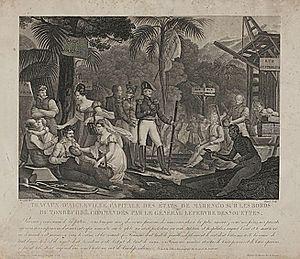
Les travaux d'Aigleville capitale des Etats de Marengo sur les bords du Tombechbé commandes par le general Lefebvre Desnouettes.
L'Histoire de l'Alabama s'est d'abord confondue avec celle de Louisiane, dont la capitale fut jusqu'en 1723 la ville formée en 1701 autour du Fort Louis de la Mobile, sur les terres de l'actuel État de l'Alabama. Les autres sites de la Louisiane française, Fort Maurepas et Biloxi, étaient médiocres sur le plan portuaire et il fallut en choisir un quatrième en 1723, la Nouvelle-Orléans pour avoir une nouvelle capitale, car le versant Alabama de la colonie avait l'inconvénient d'être au cœur des conflits avec les espagnols, même s'il commandait lui aussi l'accès à un important réseau fluvial. La culture du coton, lancée dès le début de la colonie de l'Alabama avec de esclaves de Saint-Domingue deviendra triomphante à partir du milieu des années 1810, à l'époque américaine.
Aigleville est une ancienne cité située dans l'État de l'Alabama, aux États-Unis.
La Vine and Olive Colony, qui s'appelait à l'origine la Société coloniale de la vigne et de l'olivier, est une vaste compagnie coloniale cultivant en fait du coton et s'étendant sur 370 kilomètres carrés de terres vierges, située dans l'actuel Alabama, pendant l'Alabama fever.